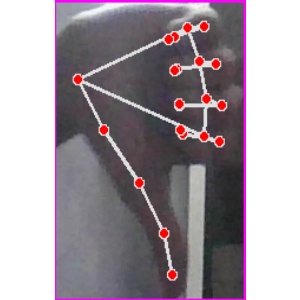
अक्षर: फ